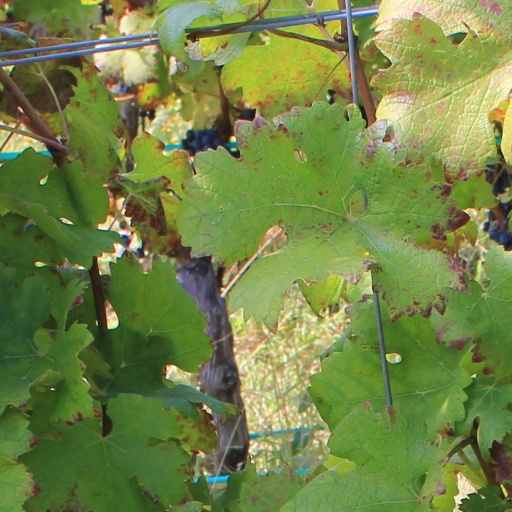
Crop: grape